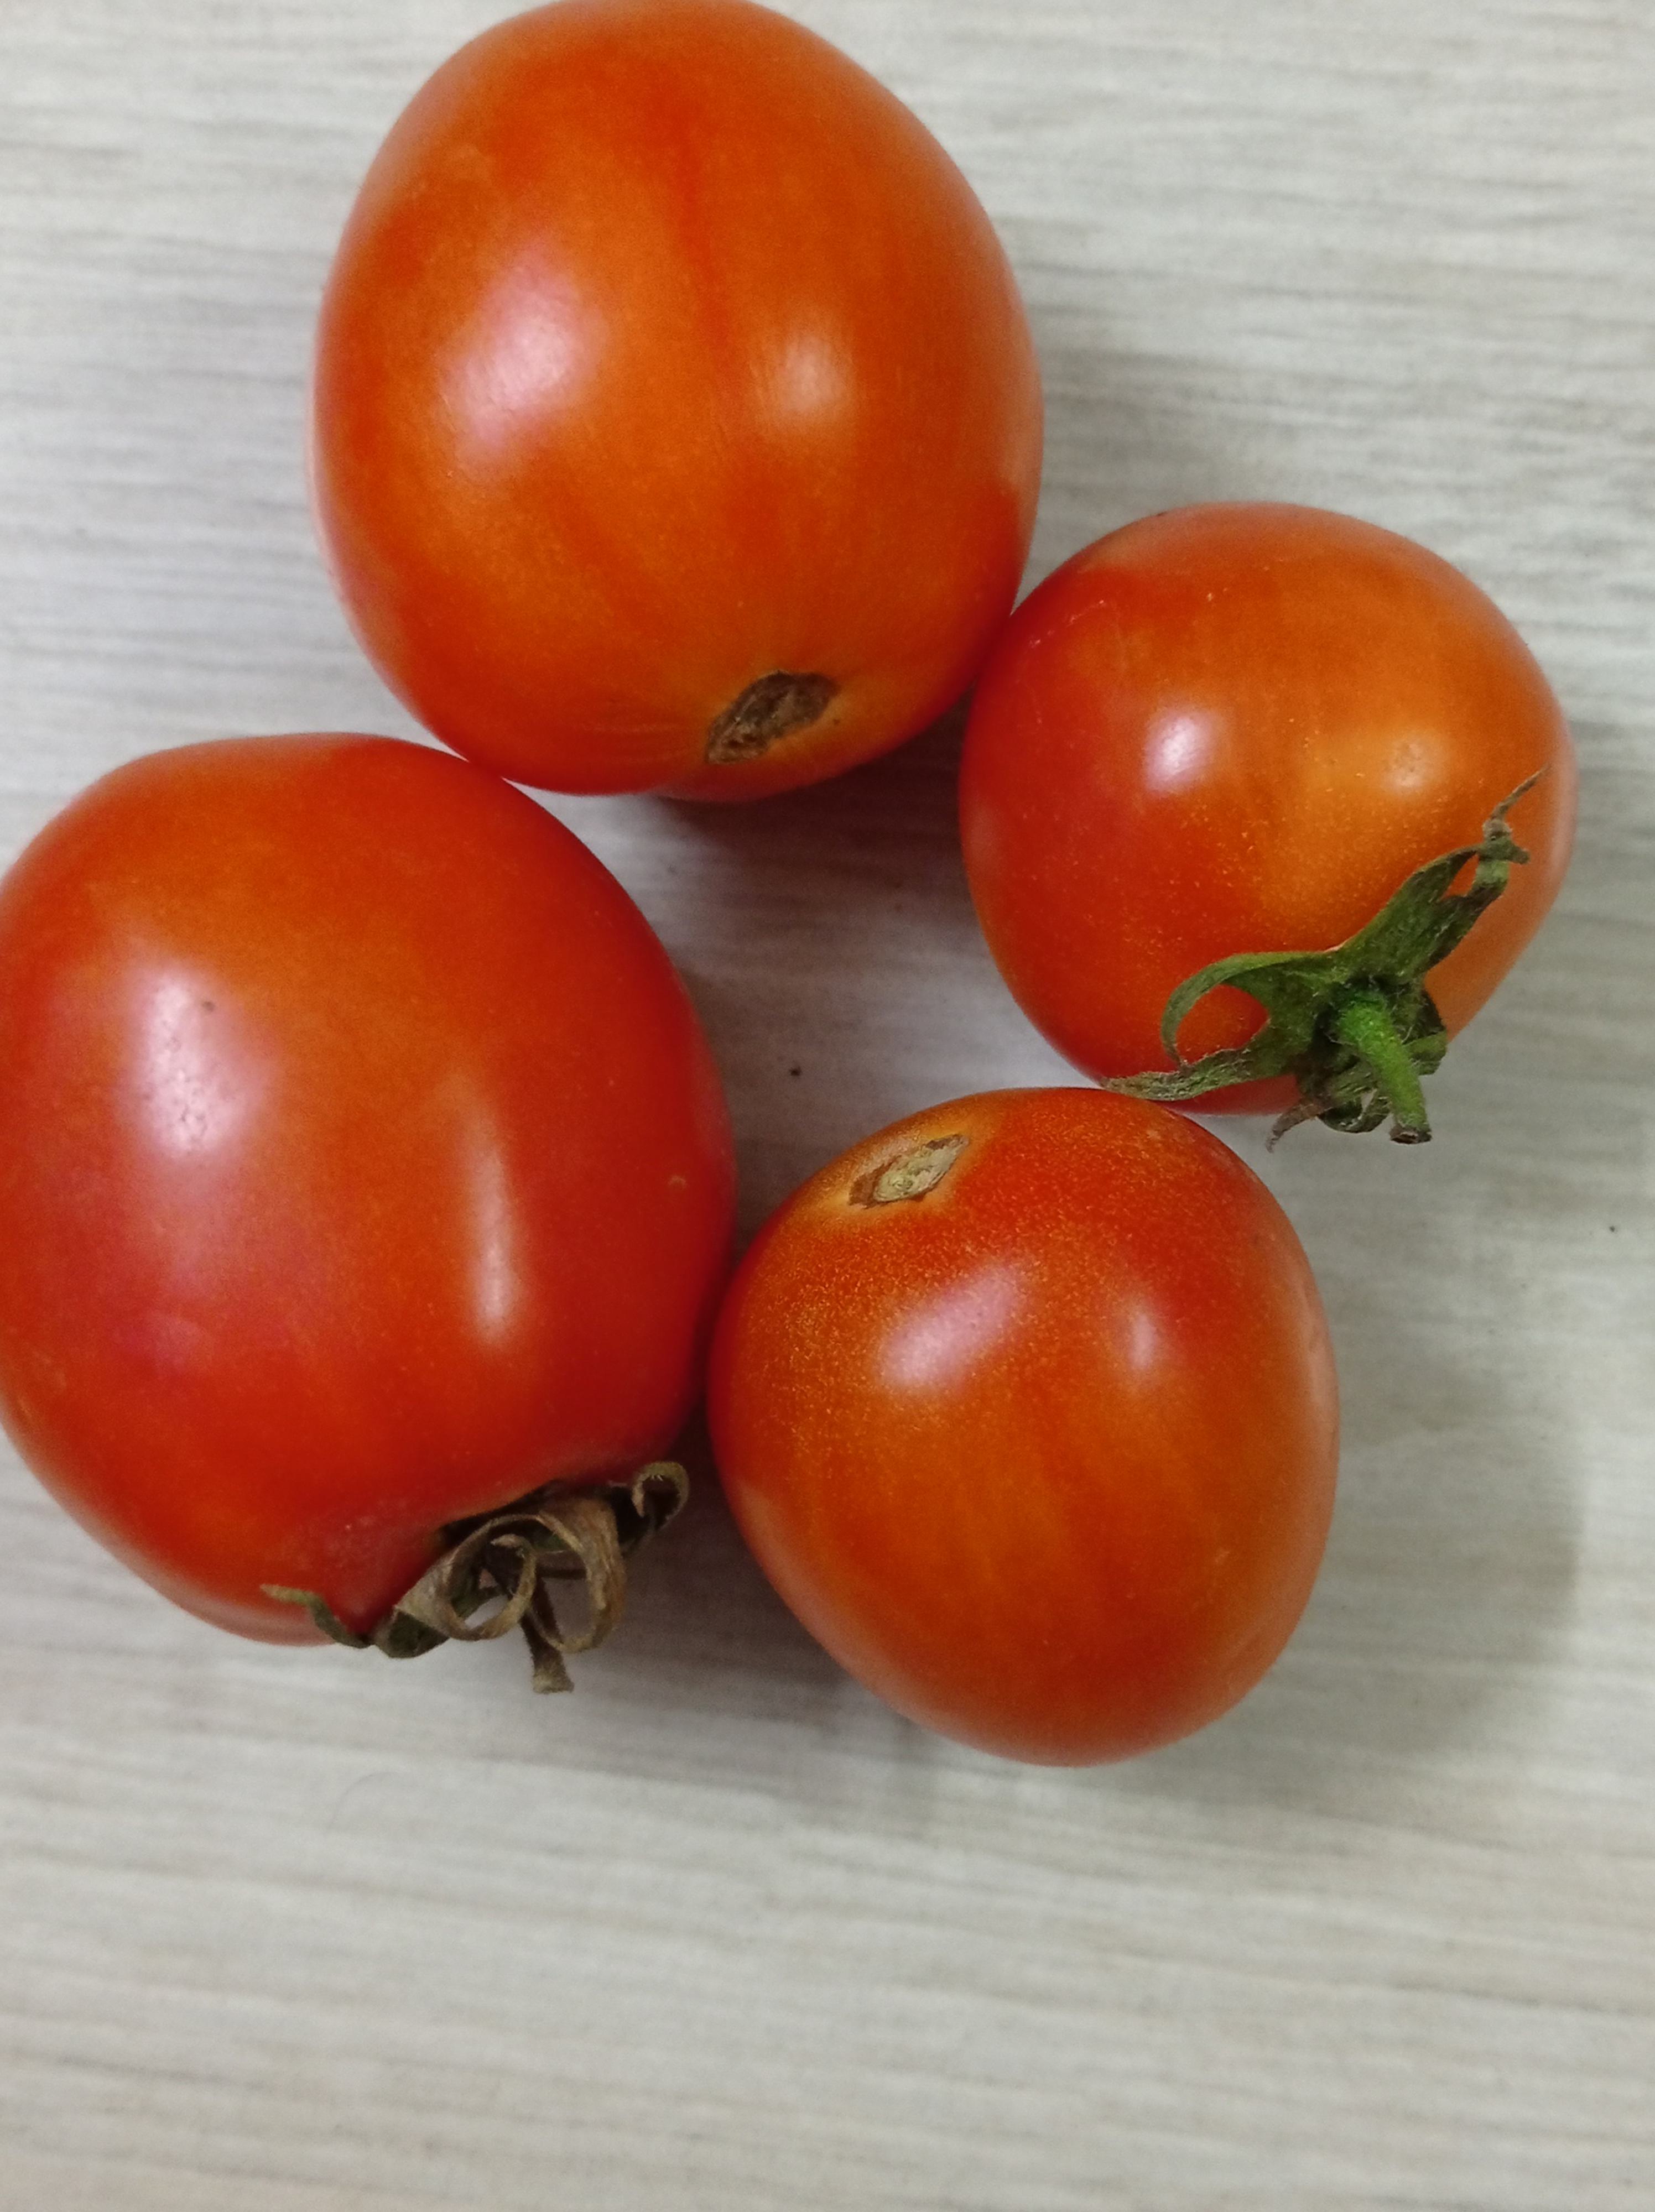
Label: Fresh